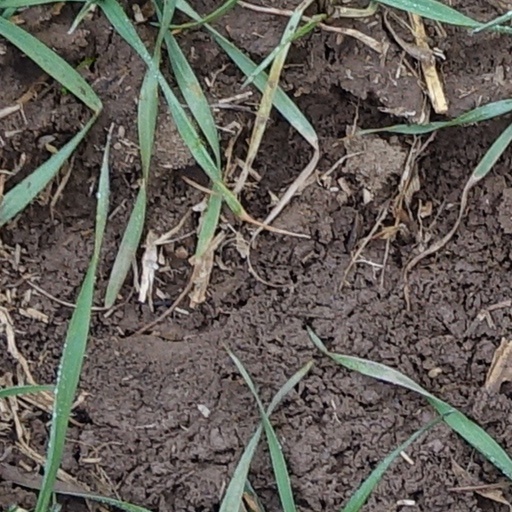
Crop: wheat